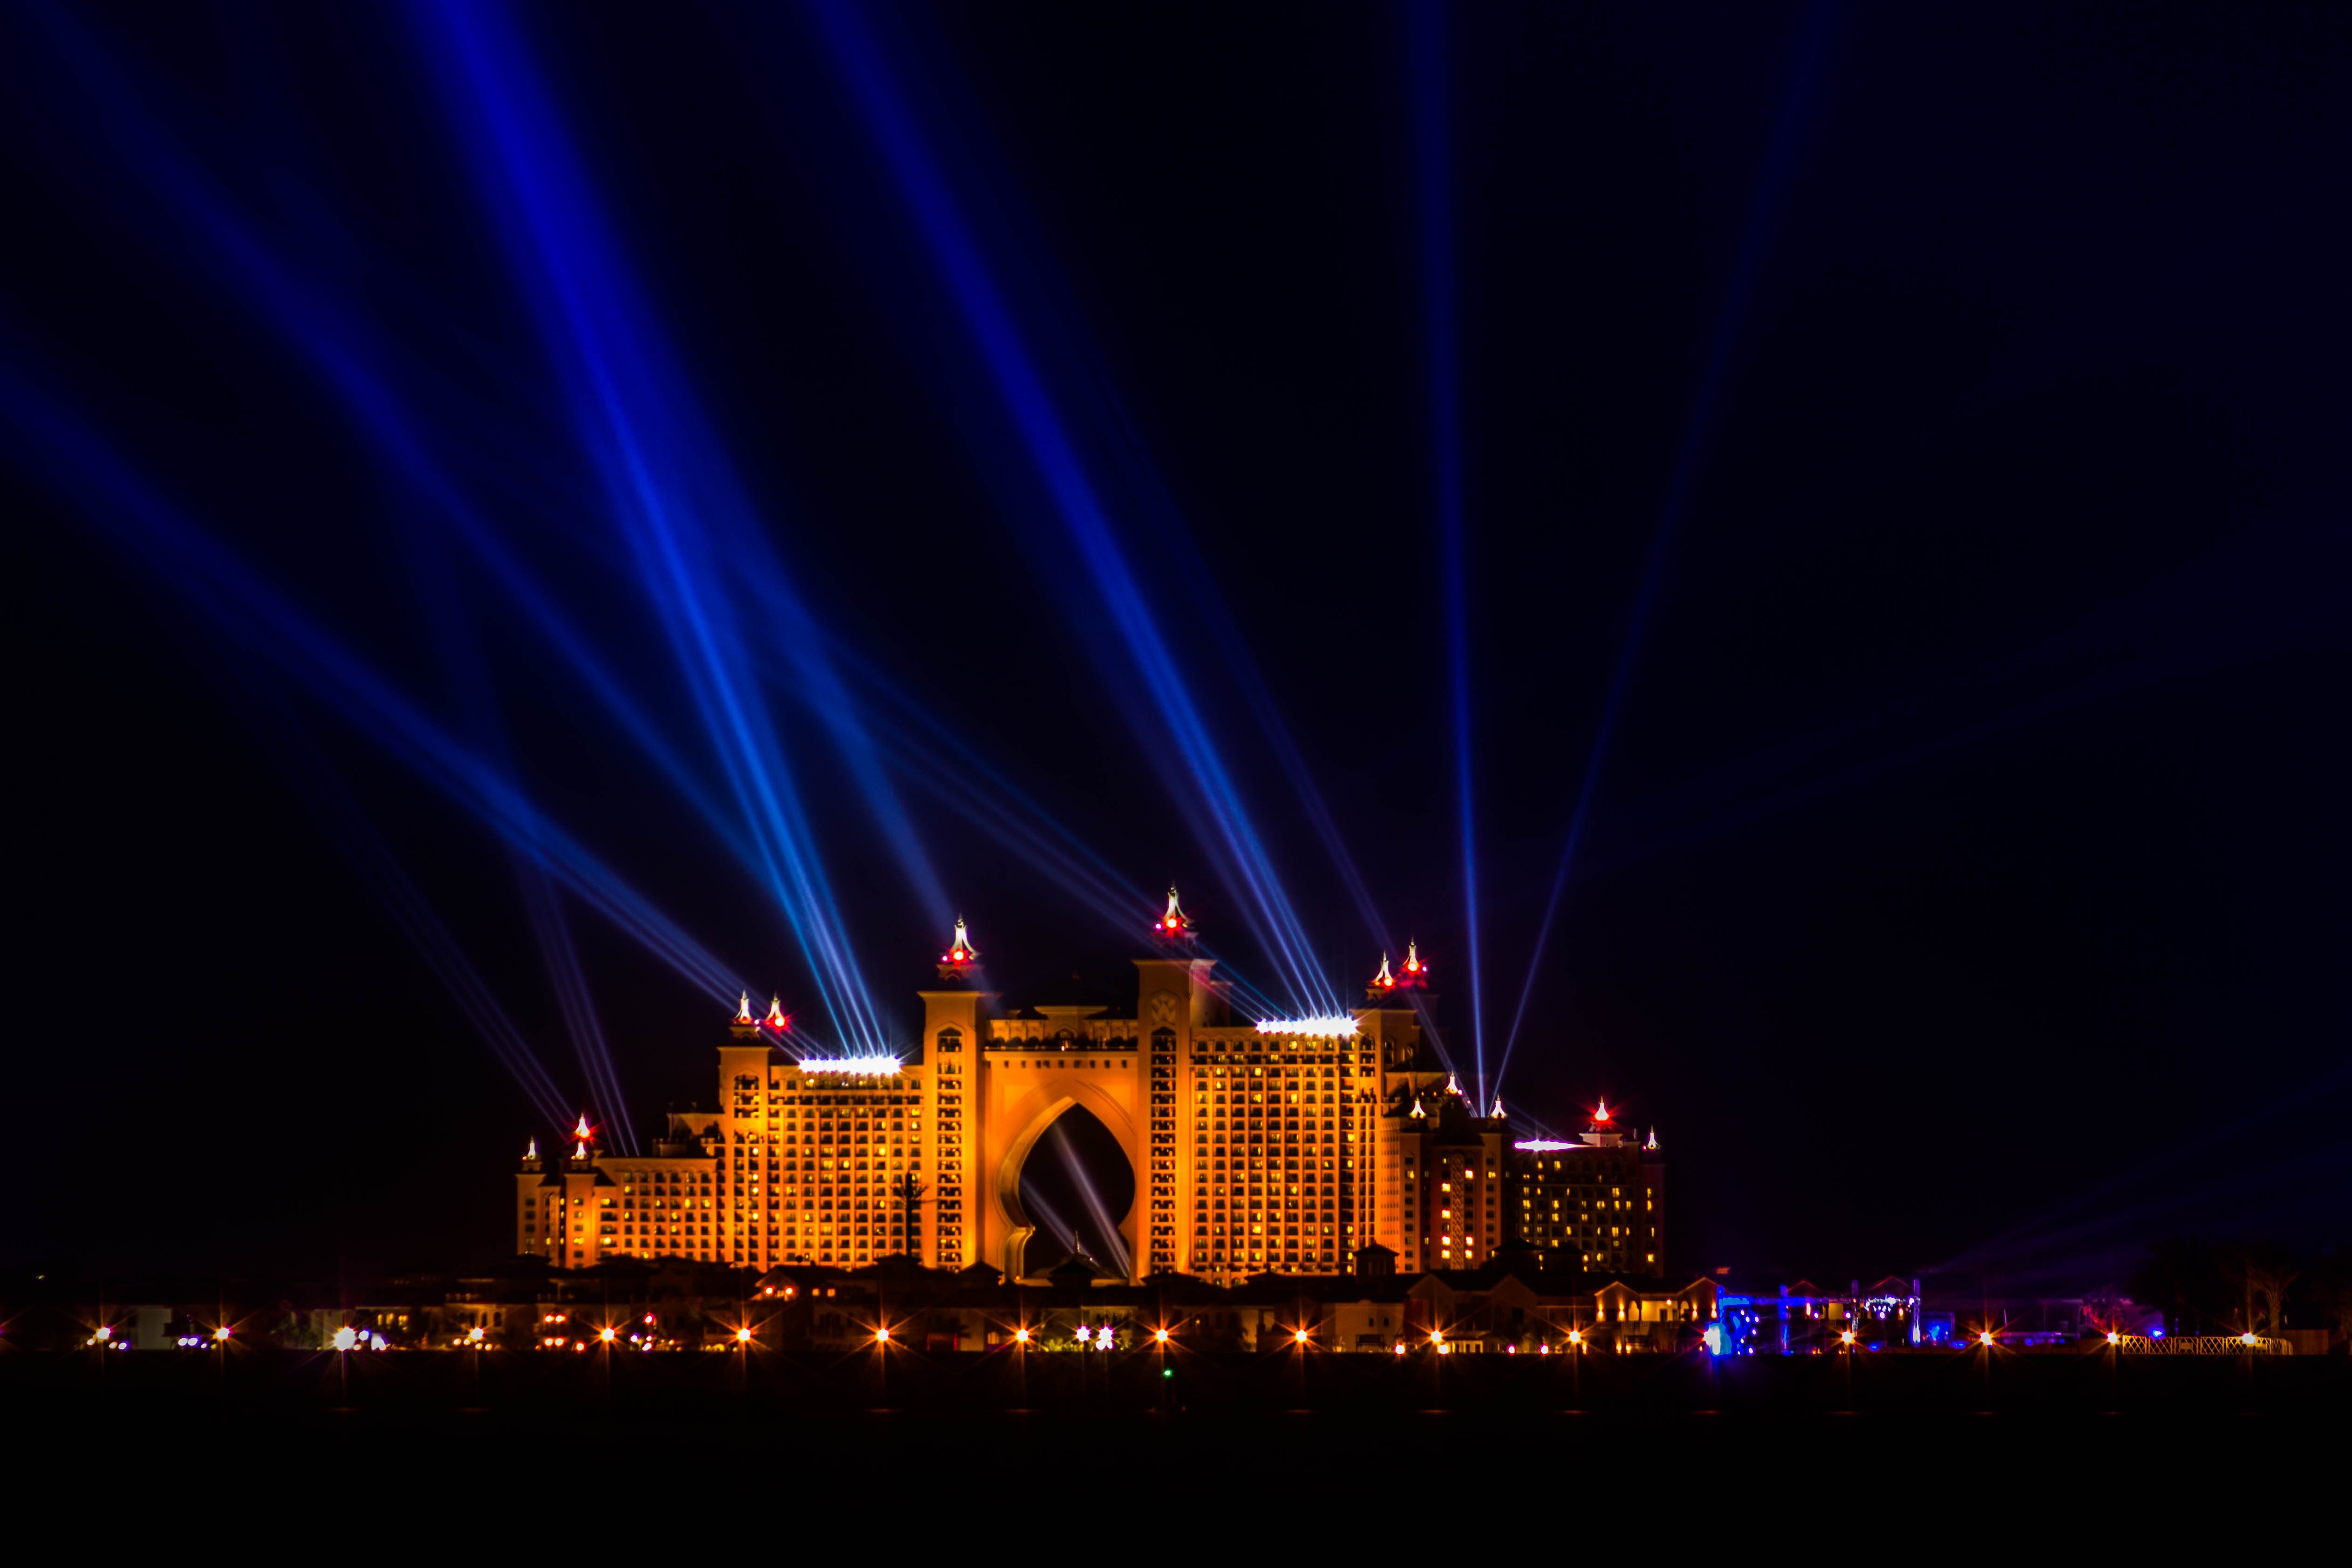
skyline, night, downtown, travel, stage, emirates, abu dhabi